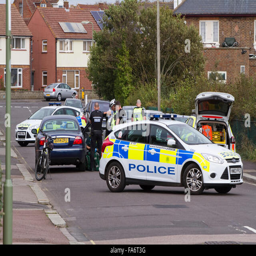
emergency services attending an older man who had been taken ill at the wheel of his car